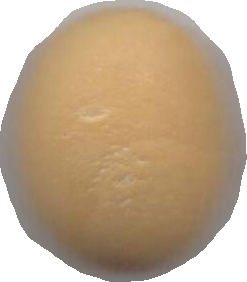
Variety: Grobogan